Peter Rollins

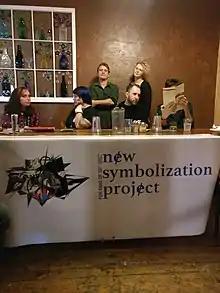
New Symbolization Project, a critical theory club at Boise State University, held the first sustained, multi-disciplinary academic response to the Jordan Peterson phenomenon in late October 2018; notable Marxist economist Richard D. Wolff and Rollins gave the keynotes.

While operating broadly outside the academy Rollins does work with various academic institutions across the UK. He has been a research associate with the Irish School of Ecumenics (Trinity College, Dublin) and is currently on faculty at the Global Center for Advanced Studies.